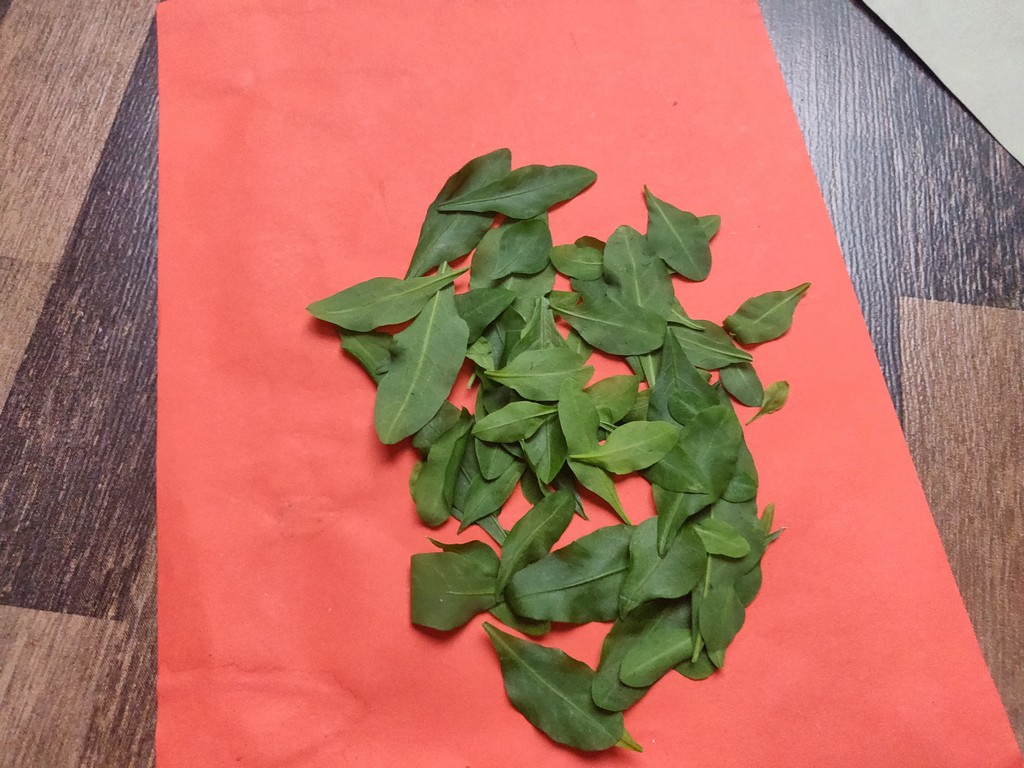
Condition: Healthy
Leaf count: multiple
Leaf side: unknown